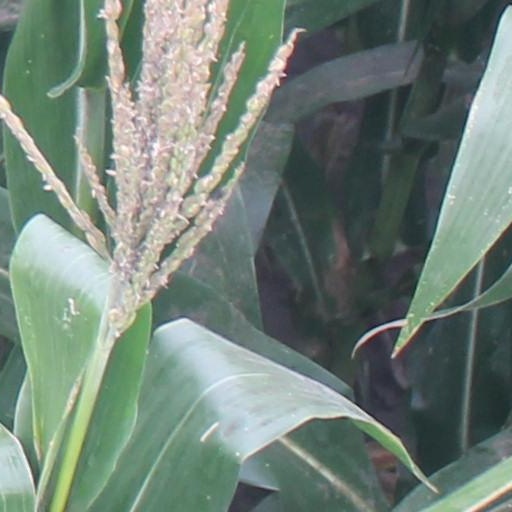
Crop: maize; corn